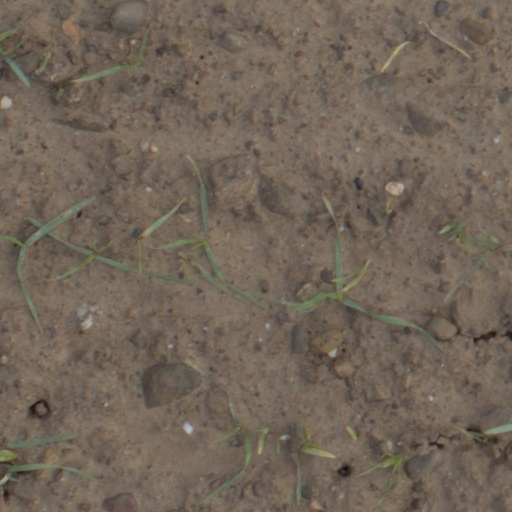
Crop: wheat